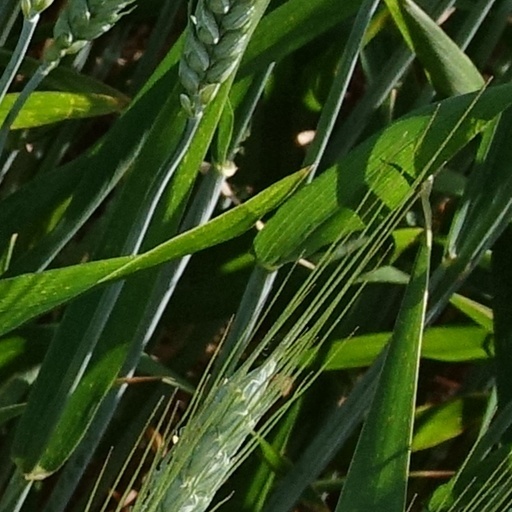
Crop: wheat